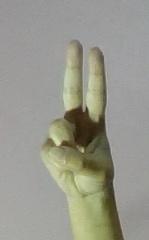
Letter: taa